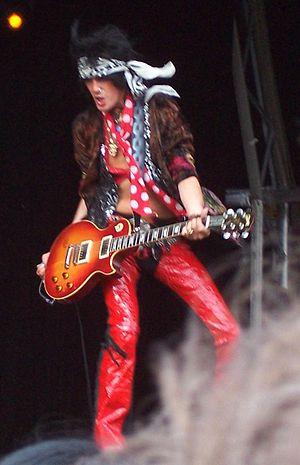
Antti Hulkko, plus connu sous le nom de Andy McCoy, est un guitariste finlandais né le 11 octobre 1962, à Pelkosenniemi en Finlande. Il est célèbre pour avoir été le guitariste, compositeur et membre fondateur du groupe finlandais Hanoi Rocks. Il a également travaillé avec Iggy Pop.